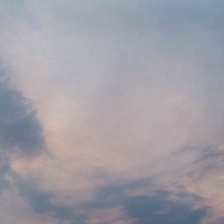
Cloud type: Altocumulus